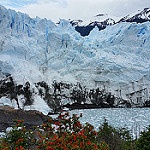
Label: glacier